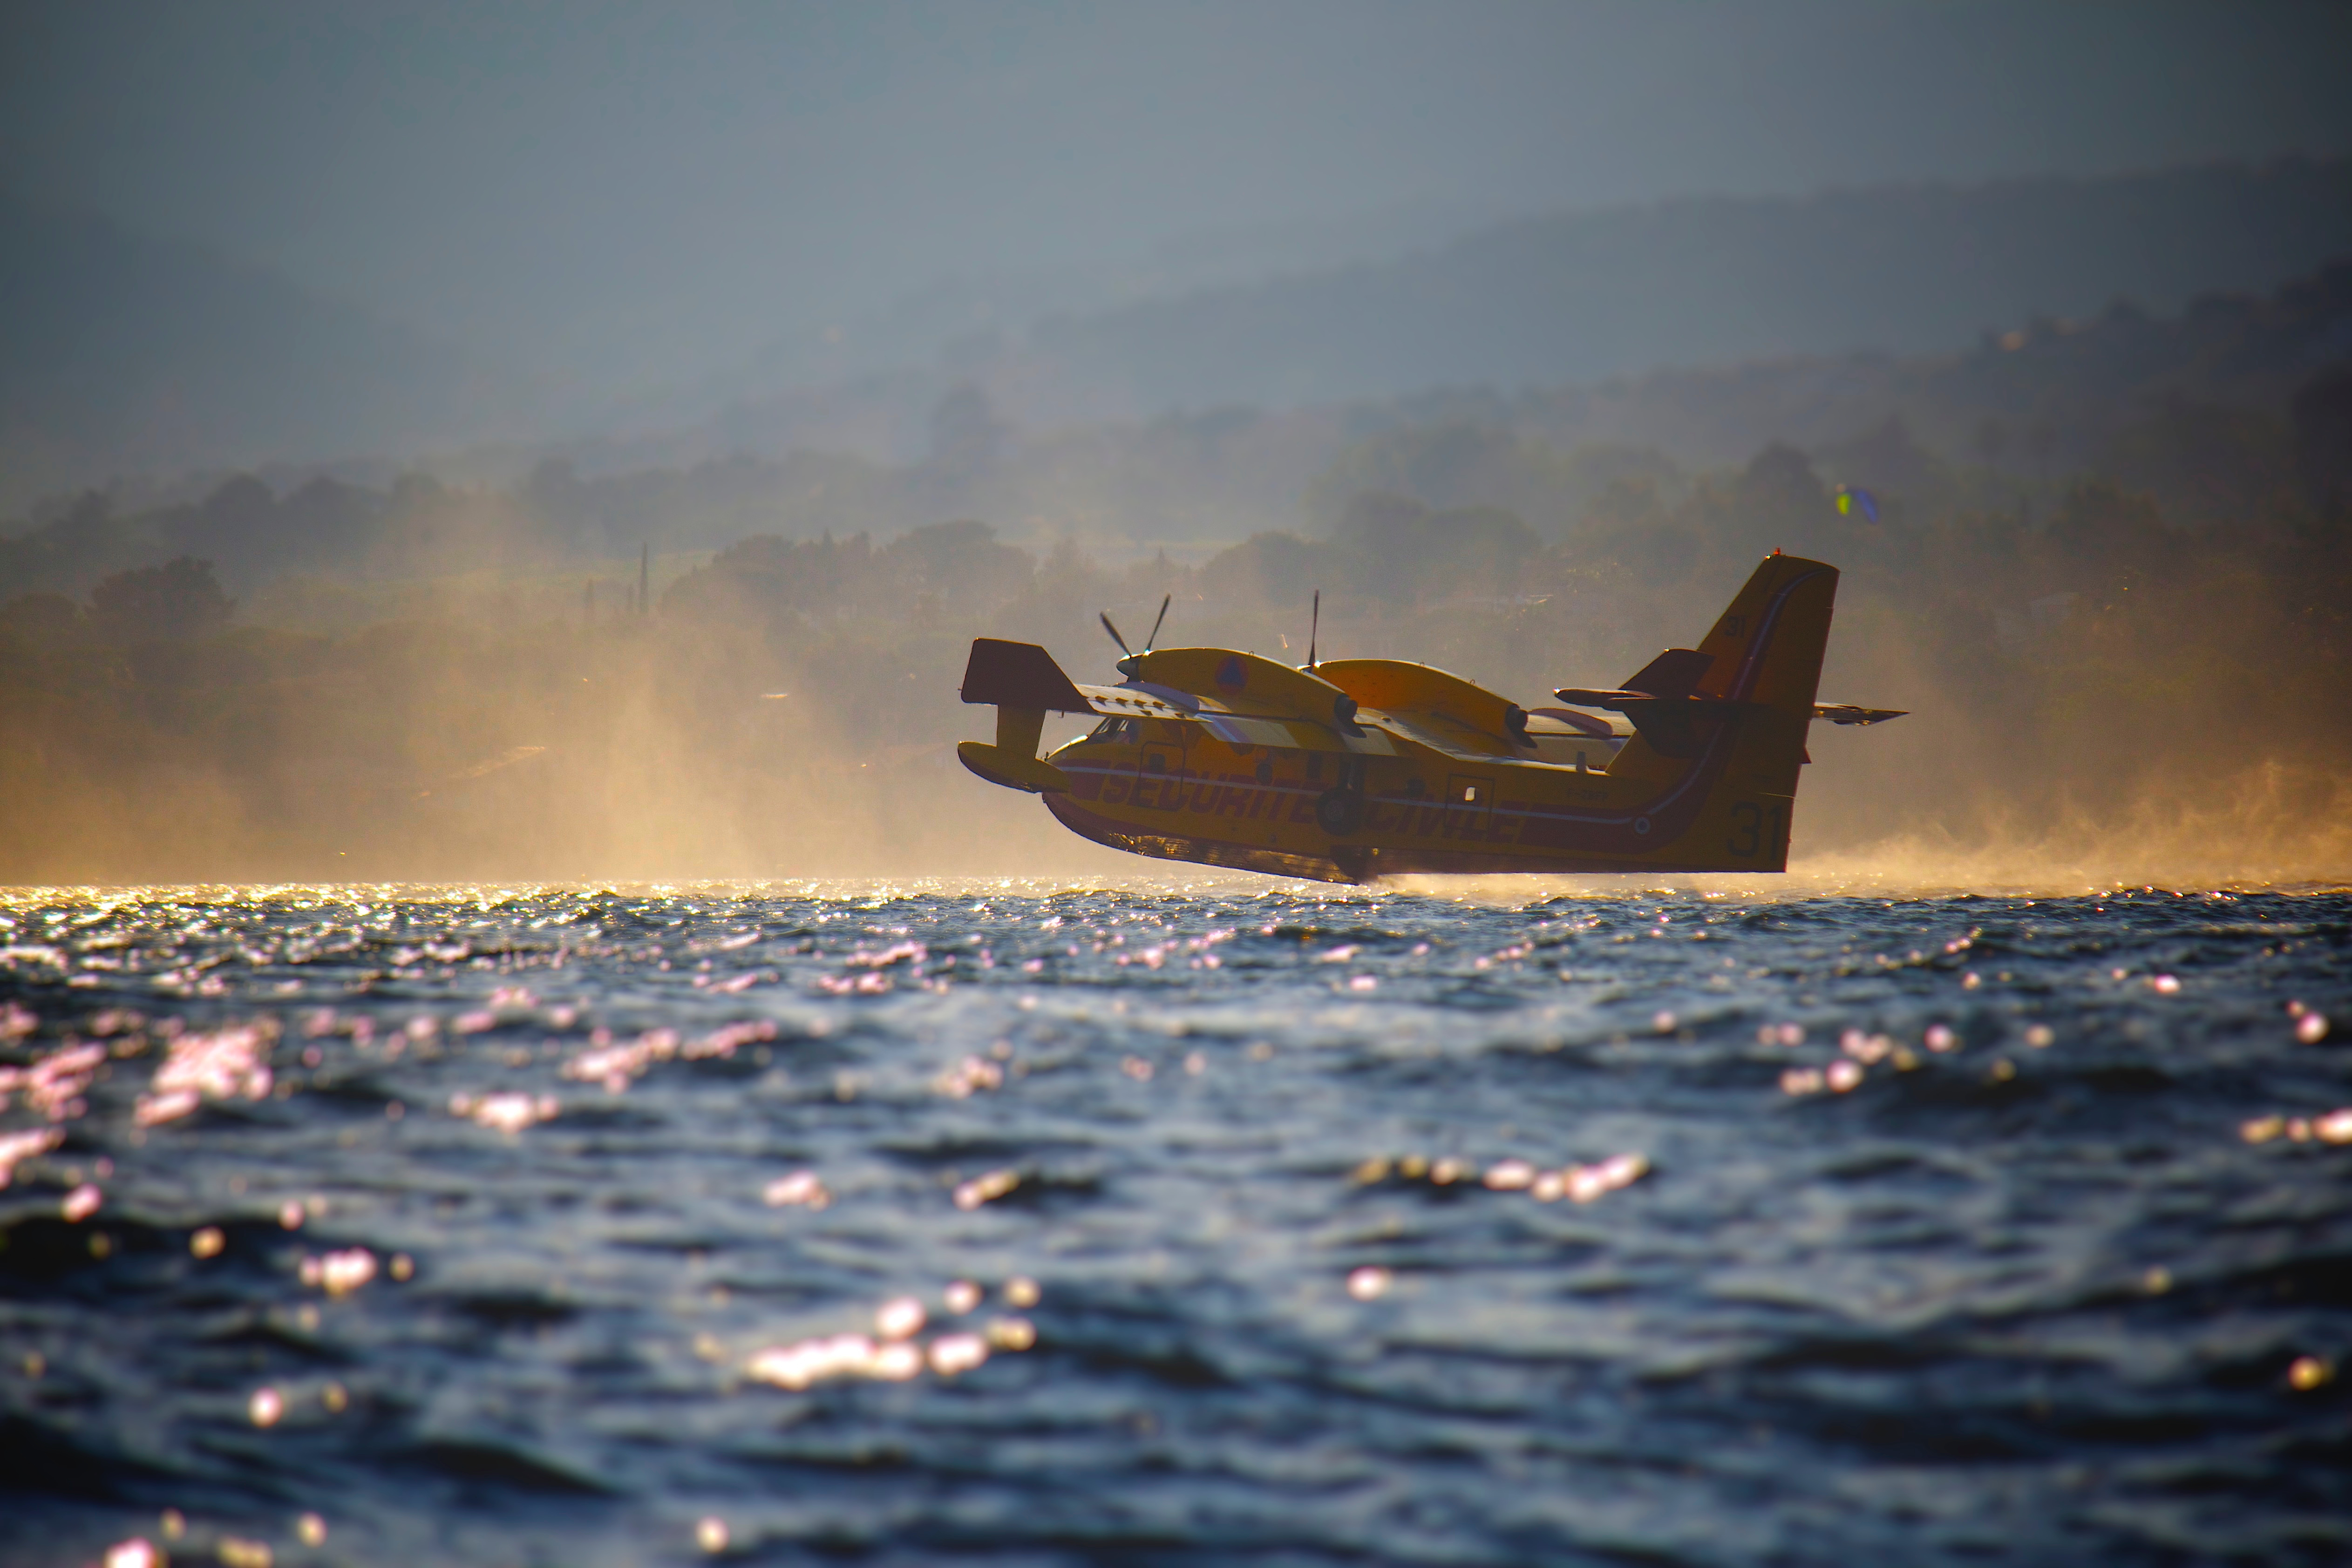
sea, ocean, airplane, plane, aircraft, vehicle, aviation, flight, landing, atmosphere of earth, water landing